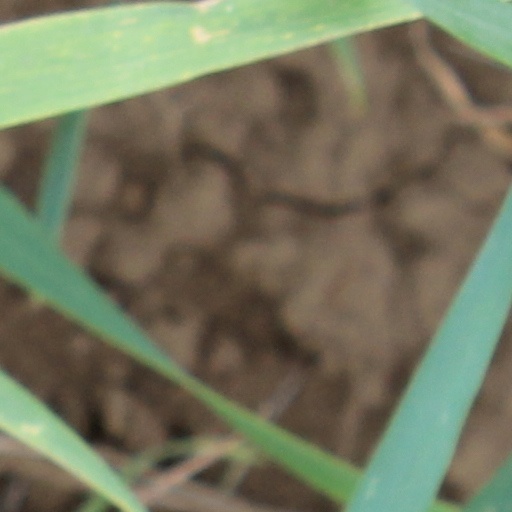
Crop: wheat